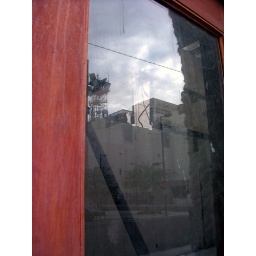
cross street reflection in old church door